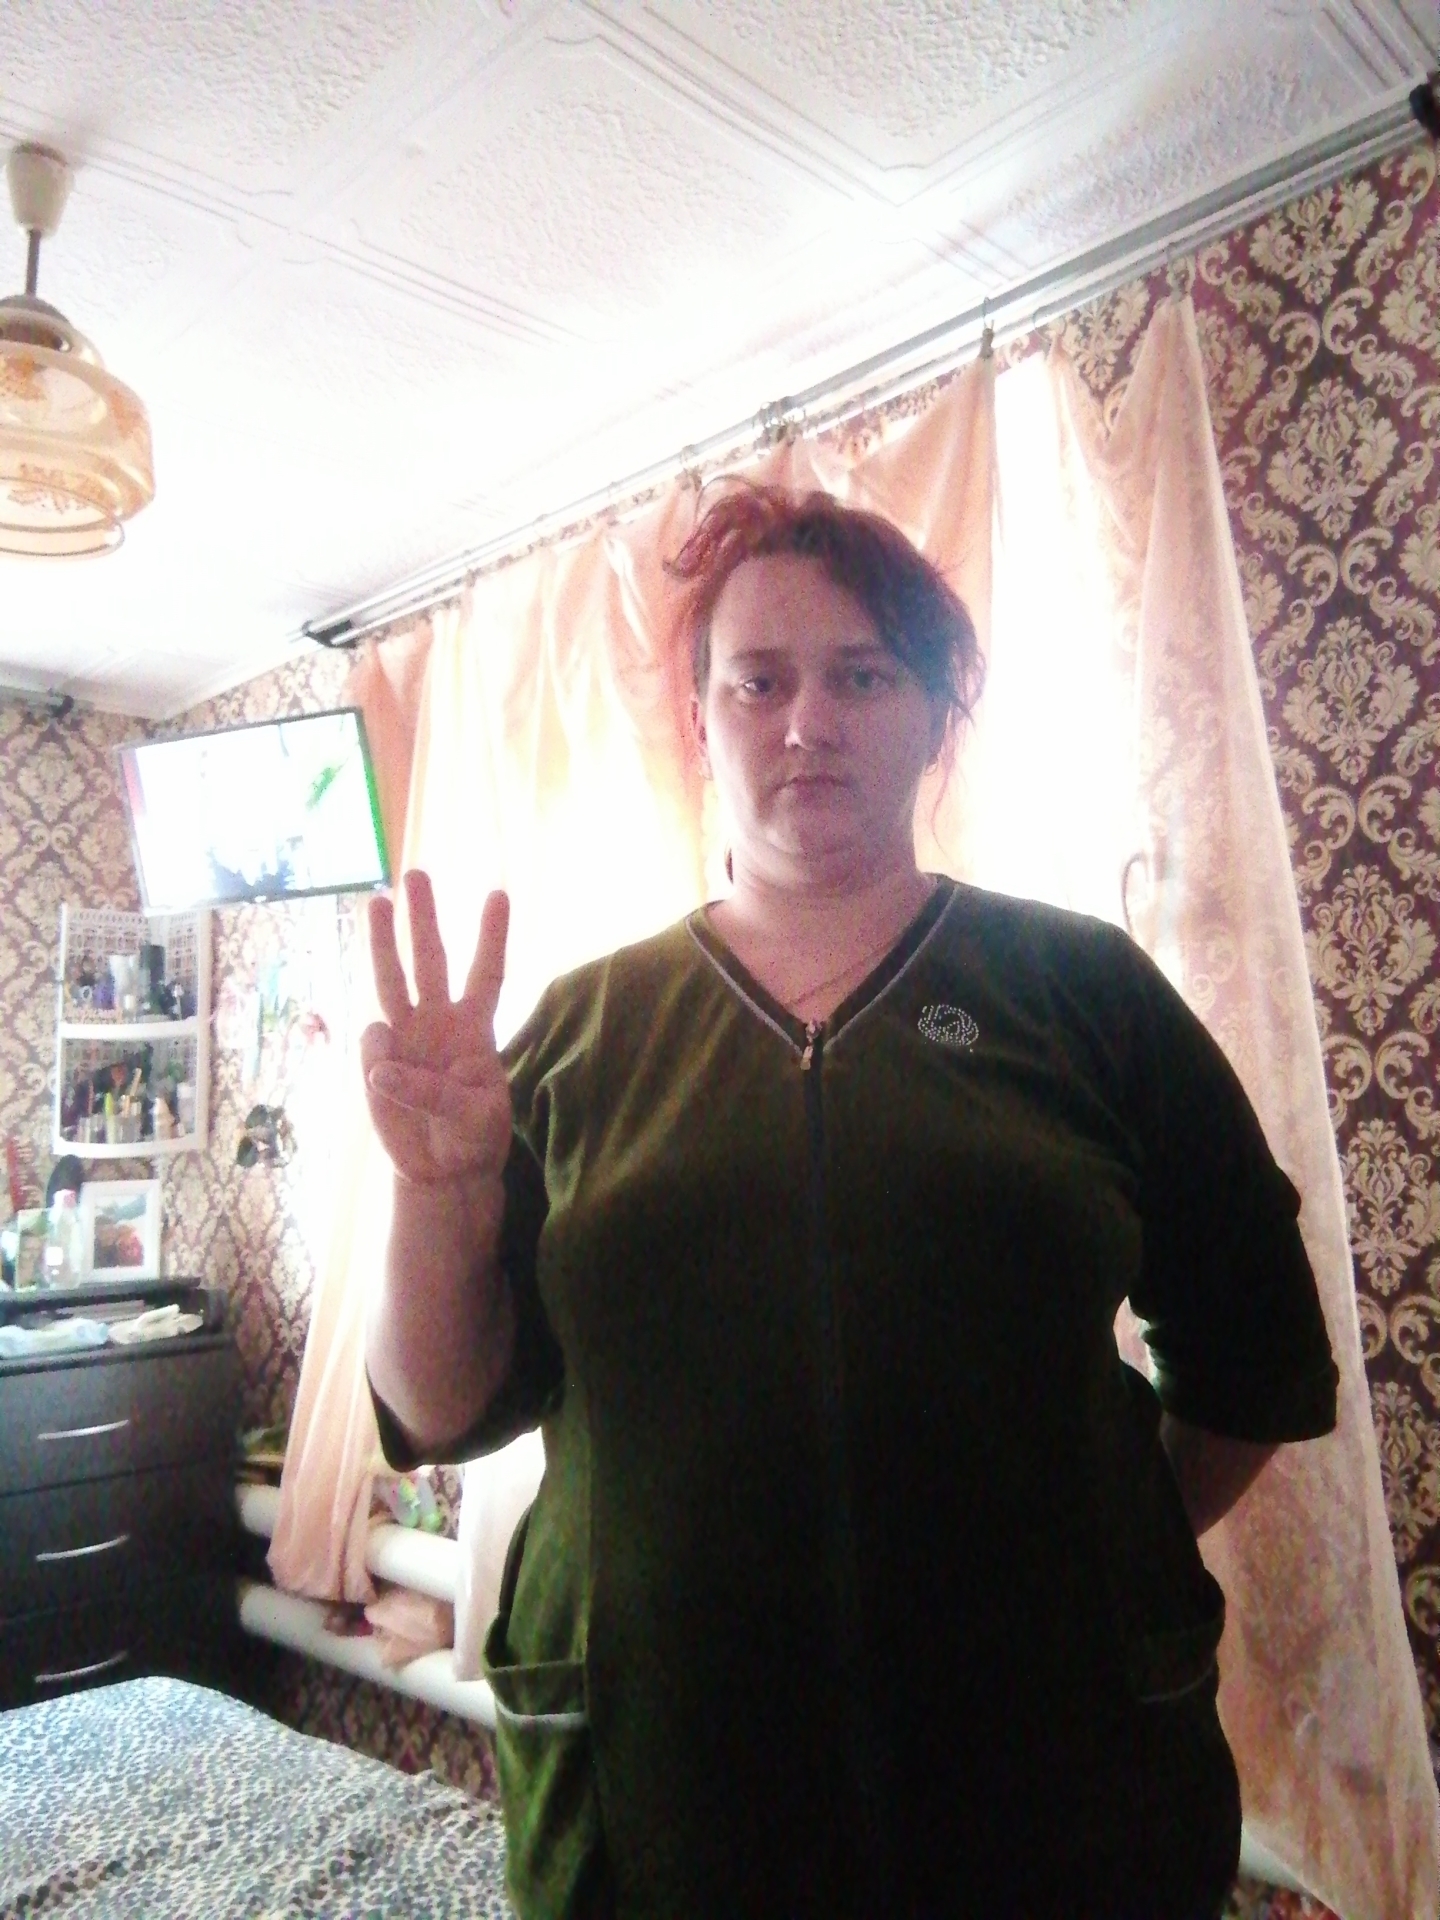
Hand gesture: three